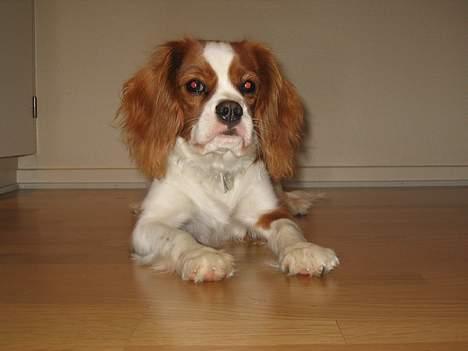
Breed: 207-n000026-Blenheim_spaniel